Tuscaloosa, Alabama

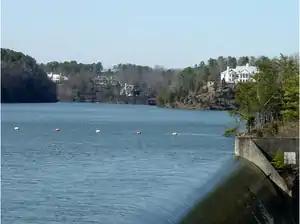
Spillway at Lake Tuscaloosa

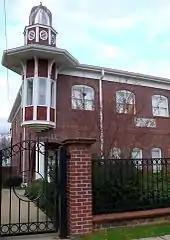
The Islamic Center of Tuscaloosa

Typical of the Deep South, Tuscaloosa experiences a humid subtropical climate (Köppen "Cfa"). The Gulf of Mexico heavily influences the climate by supplying the region with warm, moist air. During the fall, winter, and spring seasons, the interaction of this warm, moist air with cooler, drier air from the North along fronts creates precipitation. These fronts usually move from west to east as they track along the jet stream. Notable exceptions occur during hurricane season, where storms may move from due south to due north or even from east to west during land-falling hurricanes. The interaction between low- and high-pressure air masses is most pronounced during the severe weather seasons in the spring and fall. During the summer, the jet stream flows well to the north of the southeastern U.S., and most precipitation is consequently convectional, i.e., caused by the warm surface heating the air above.